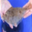
Label: flatfish